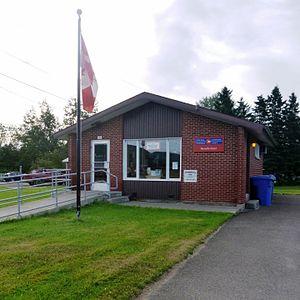
Nouvelle est une municipalité du Québec, chef-lieu de la MRC d'Avignon en Gaspésie–Îles-de-la-Madeleine. Elle est à l'embouchure de la rivière Nouvelle, sur la rive nord de la baie des Chaleurs.